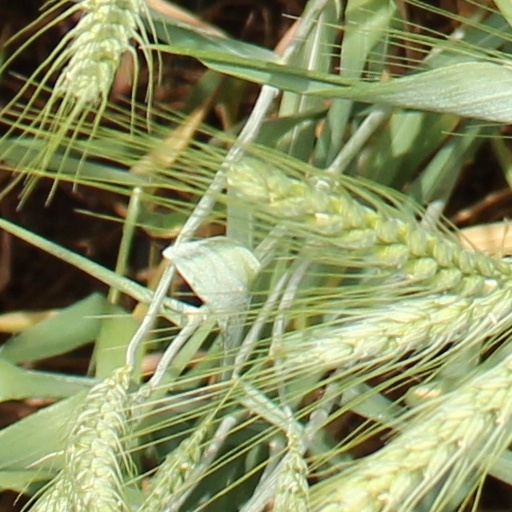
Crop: wheat